History of Poles in the United States

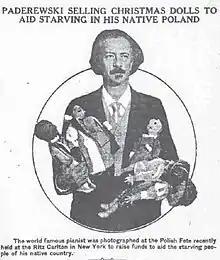
Ignacy Paderewski mobilizing support for Poland by selling Christmas dolls at the Ritz Carlton in New York

As a result of the assassination, Polish Americans were "racially profiled" and American nativism against Poles grew. Several Polish immigrants were arrested for questioning in the police investigation, but police found that he acted independently. A later anonymous copycat threat sent to the police in Boston was investigated, and neighbors claimed a Polish radical who was a "native of the same town as the assassin" (Żnin) to be the culprit. No actual crime occurred in coincidence with the threatening letter. Theodore Roosevelt took the office of President of the United States in McKinley's place. Radical groups and anarchists were quelled nationally, and federal legislation was taken to stop future assassinations. Federal legislation made an attempted assassination of the President a capital offense and despite the fact that Czolgosz was born in the United States, the Immigration Act of 1903 was passed to stop immigrants with subversive tendencies from entering the country.